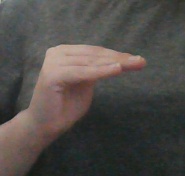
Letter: haa